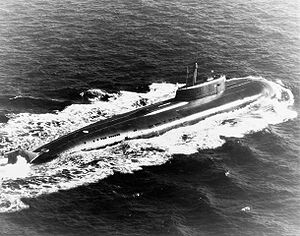
K-141 Kursk
Det identiske søsterskib Omsk (K-186)
Kursk var en ubåd af Oscar II-klassen. Ubåden gjorde tjeneste i Vojenno-Morskoj Flot Rossojskoj Federatsii og var en atomdrevet angrebsubåd. Ubåden forliste med alle mand da den sank i Barentshavet den 12. august 2000. Kursk, var en "Project 949A" Антей. Skibet er navngivet efter den russiske by Kursk, som i 1943 var rammen for det største panserslag i verdenshistorien. Skibet var et af de første skibe der blev færdiggjort efter Sovjetunionens kollaps og hejste kommando under den russiske Nordflåde.